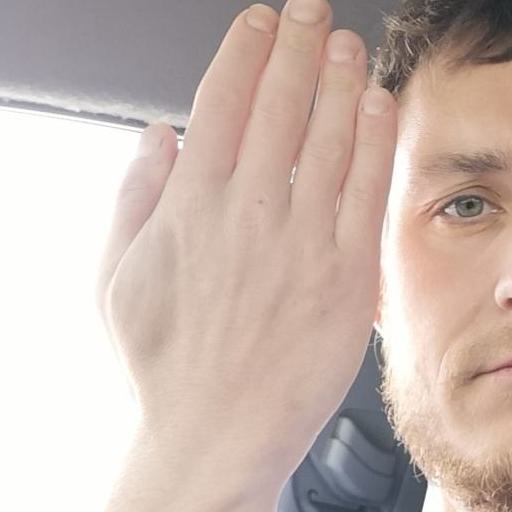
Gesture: stop_inverted